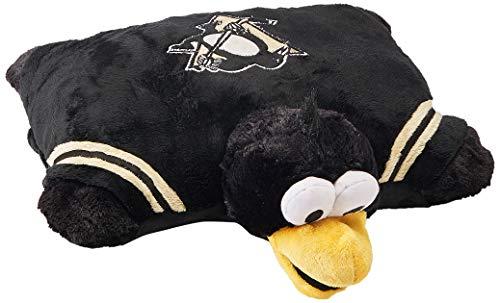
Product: SportsLine Distributors NHL Team Pillow Pets
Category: Sports & Outdoors | Fan Shop | Home & Kitchen | Bedding | Throw Pillows
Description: Plush pillow with foam filling.
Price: $17.99
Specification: Shipping Weight: 1.1 pounds (View shipping rates and policies)|Domestic Shipping: Currently, item can be shipped only within the U.S. and to APO/FPO addresses. For APO/FPO shipments, please check with the manufacturer regarding warranty and support issues.|International Shipping: This item can be shipped to select countries outside of the U.S.  Learn More|ASIN: B005H039V0|Item model number: 435PPPEN|    #8    in Sports Fan Throw Pillows